East Cape War

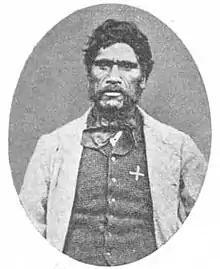
Pai Mārire prophet Patara Raukatauri, who spread the religion in the east coast.

In early 1865 Pai Mārire leader Te Ua Haumēne sent two prophets, Kereopa Te Rau and Patara Raukatauri, to convert East Coast tribes. Kereopa, an ageing veteran of the Waikato wars, carried with him the head of Captain P.W.J. Lloyd, who had been killed in the Ahuahu attack of April 1864 in Taranaki. Kereopa had lost his family in the bloody British raid on Rangiaowhia the previous year and blamed much of the massacre of women and children on missionary complicity, so he and his followers sought "utu", or revenge, against missionaries. In Whakatane he demanded that Ngāti Awa "iwi" hand over the local Roman Catholic priest; without waiting for a result the pair continued on to Ōpōtiki, where they succeeded in winning the allegiance of local Māori from the Whakatohea "iwi" to the Pai Mārire creeds. German-born Lutheran missionary Carl Sylvius Volkner, who had lived in Ōpōtiki for four years, was absent in Auckland and Patara, believing the cleric was acting as a government spy, wrote him a letter stating that missionaries would henceforth not be permitted to live among Māori and ordered him not to return. Ignoring warnings that his life was in danger, Volkner sailed back to Ōpōtiki, arriving on 1 March. The schooner was looted and Volkner and another missionary, Thomas Grace, were taken captive. The following day Volkner was hanged, then beheaded. In a church service that followed, Kereopa swallowed Volkner's eyes—momentarily choking on one of them—and passed around a chalice containing the missionary's blood for it to be consumed by his congregation. Grace remained captive for two weeks before escaping.